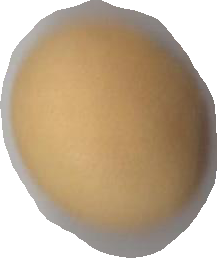
Variety: Dega